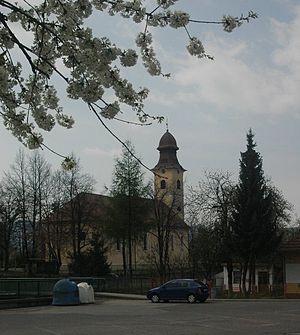
Nováky est une ville de la région de Trenčín en Slovaquie.